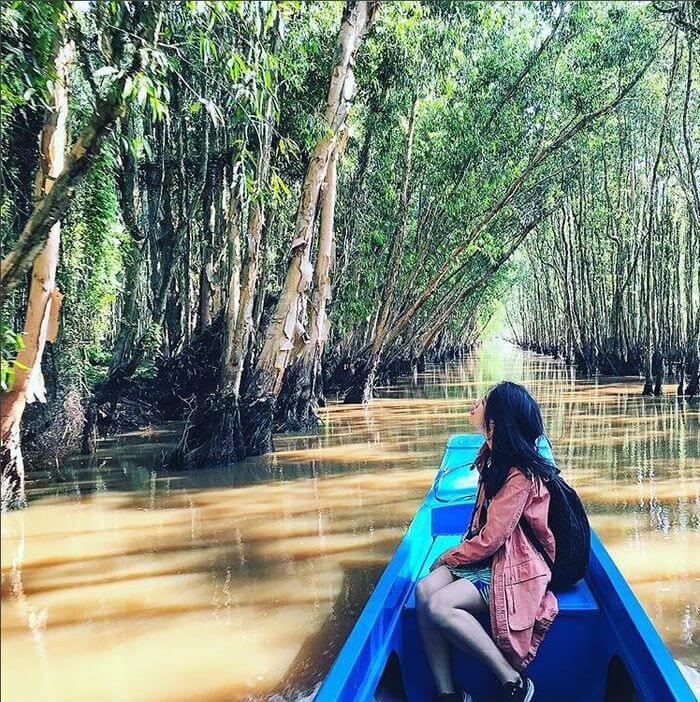
có một bạn nữ xuất hiện ở trên một con thuyền